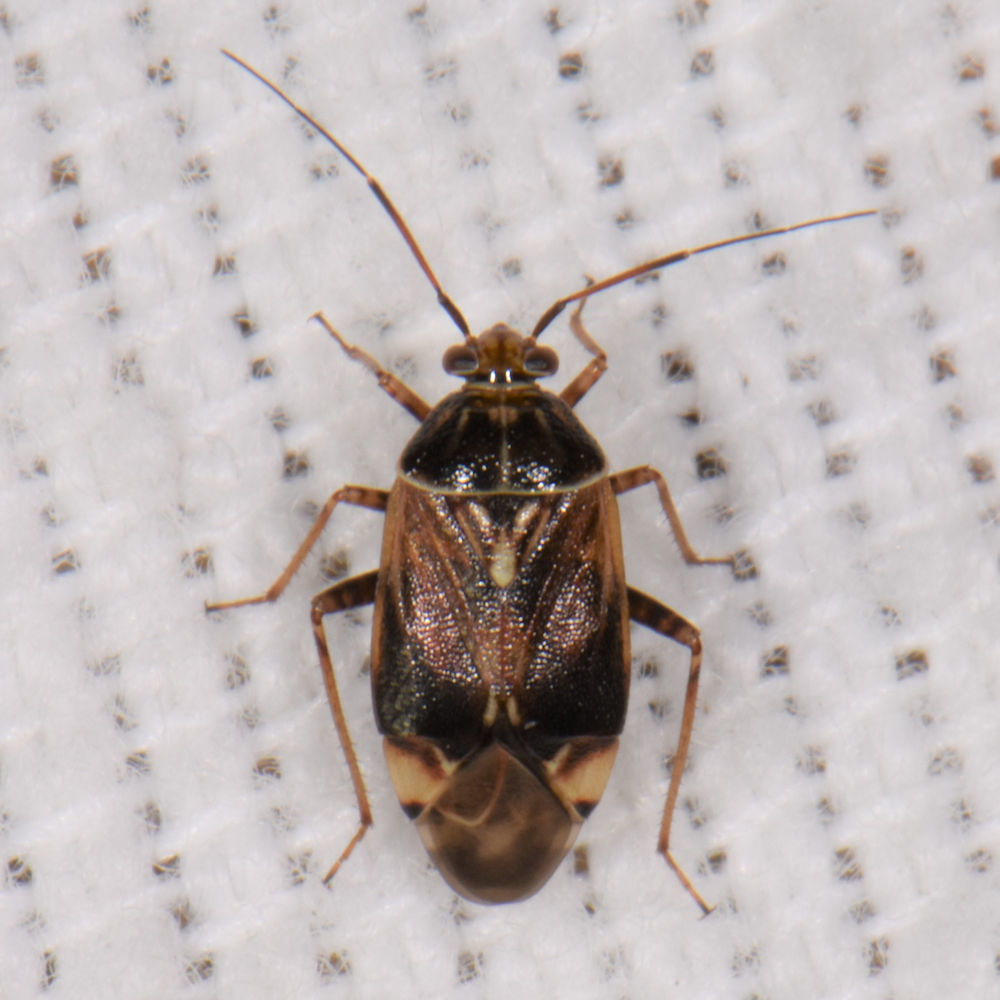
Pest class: lygus_bug